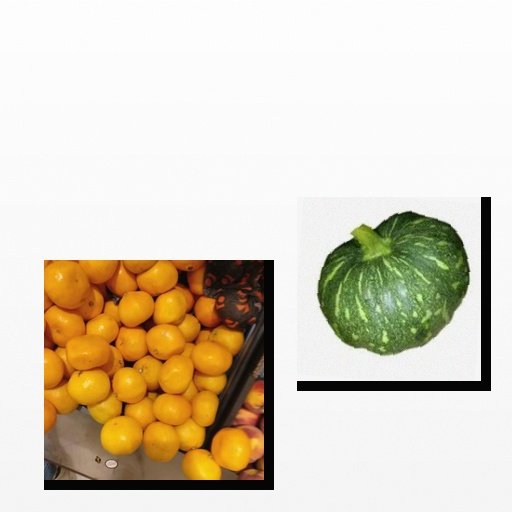
Food items: pumpkin, satsuma